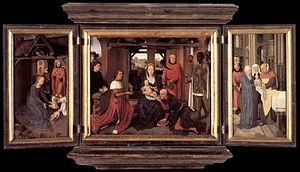
La liste des biens classés de la Communauté flamande de Belgique est une liste de biens culturels mobiliers classés situés Région flamande.
Les Primitifs flamands à Bruges est une exposition d'art consacrée aux peintures des primitifs flamands qui s'est tenue du 15 juin 1902 au 5 octobre 1902 au Palais du gouvernement provincial à Bruges.
Hans Memling ou Hans Memlinc est un peintre allemand de style flamand, né à Seligenstadt en électorat de Mayence vers 1435-1440, devenu citoyen de Bruges en 1465, où il meurt en 1494. Il est l'un des plus grands représentants de la peinture brugeoise du XVᵉ siècle, aux côtés de Jan van Eyck, de Petrus Christus et de Gérard David, et de l'école des peintres primitifs flamands.
Le triptyque de l'Adoration des mages également connu sous le nom de « triptyque du Prado » est un triptyque du peintre primitif flamand Hans Memling, actif à Bruges de 1465 à sa mort en 1494. Le triptyque est au musée du Prado. Il est composé de trois parties : le volet gauche est une Nativité, le panneau central une Adoration des mages, le volet droit est une Présentation au temple. Dans le choix des thèmes, ainsi que dans leur représentation, ce triptyque est proche de celui de Jan Floreins et du polyptyque Hulin de Loo.